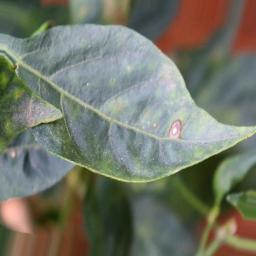
Label: cercospora